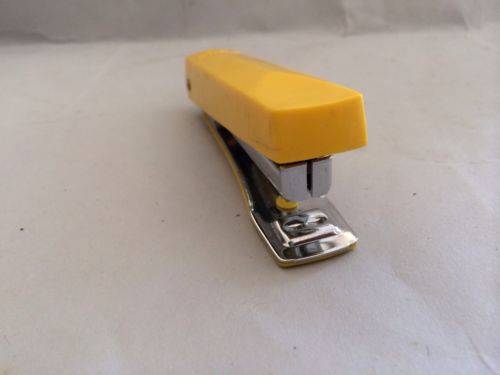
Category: stapler